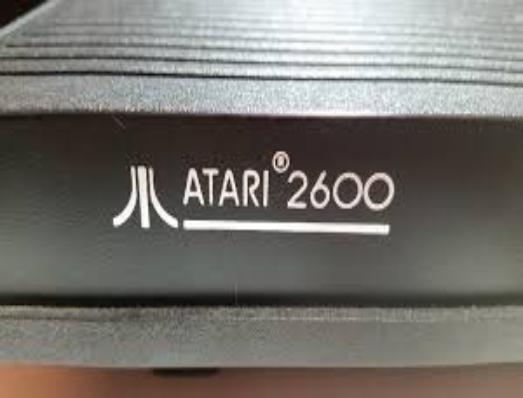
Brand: atari 2600-1
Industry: Clothes